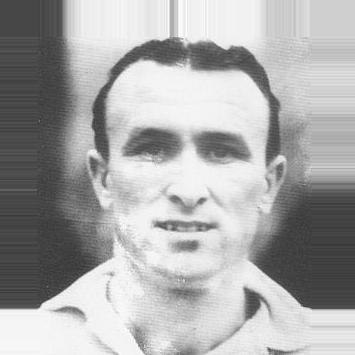
Age: 35